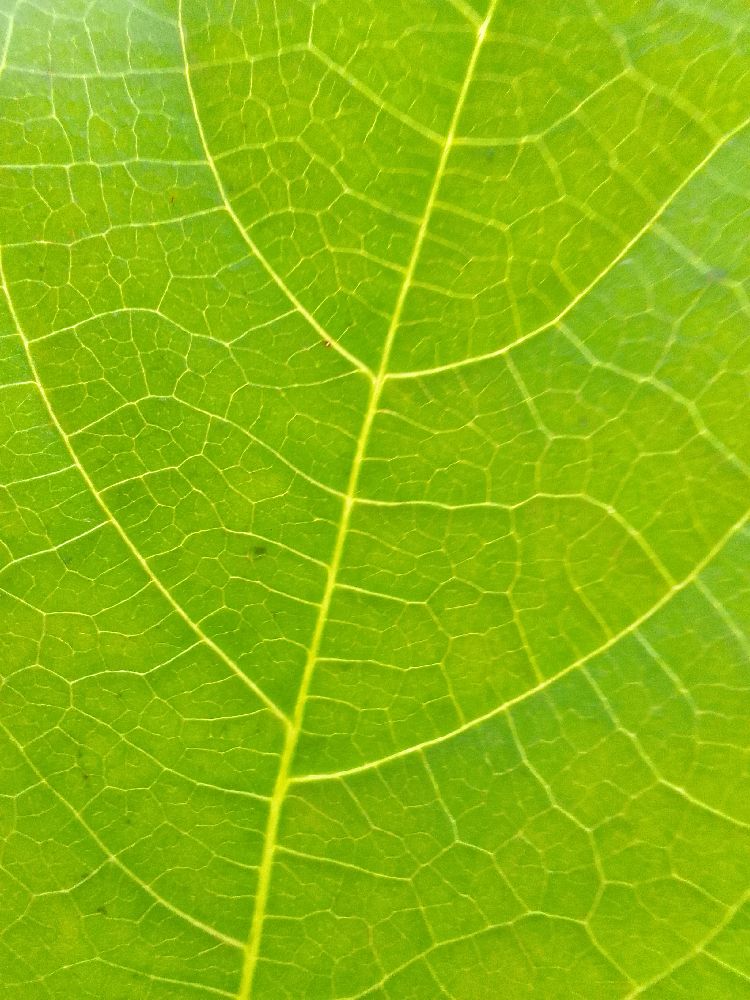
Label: healthy